Pals battalion

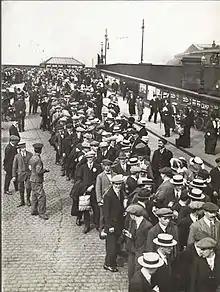
"Pals" departing from Preston railway station, August 1914

The pals battalions of World War I were specially constituted battalions of the British Army comprising men who enlisted together in local recruiting drives, with the promise that they would be able to serve alongside their friends, neighbours and colleagues, rather than being arbitrarily allocated to battalions.